Mike Montgomery (baseball)

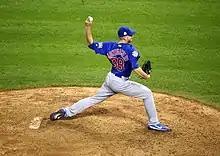
Mike Montgomery pitches the final out in Game 7 of the 2016 World Series.

In 2017, Montgomery made 44 appearances (14 starts) with a 3.38 ERA. His record was 7–8, along with three saves. His performance through mid-May was exceptional, with his ERA dropping to 1.08. After gradually rising to 4.01 in mid-July, it leveled out in the remainder of the season. Montgomery hit his first career home run off Atlanta Braves pitcher R. A. Dickey on July 19.